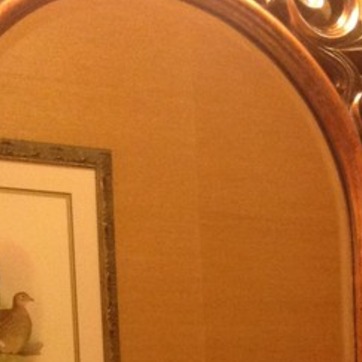
Material: mirror